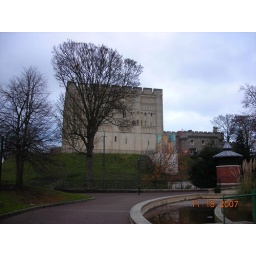
The castle sits atop a high hill in the center of the town. The waterway on the right is the beginning of the underground mall.